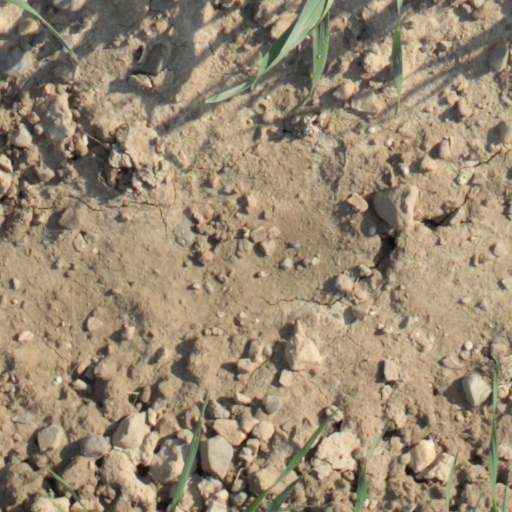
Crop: wheat